Carrie Ashton Johnson

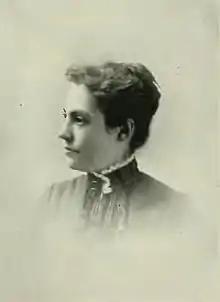
"A Woman of the Century"

Carrie Ashton Johnson (Ashton; August 24, 1863 – March 3, 1949) was an American suffragist, editor, and author. Through her writing, she was involved in the suffrage and temperance movements of the day. Johnson was affiliated with the Illinois Woman's Press Association for five decades. She was also a co-founder of the Children's Home of Rockford, Illinois. Johnson died in 1949.